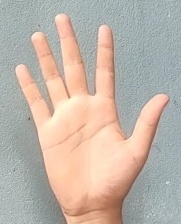
ASL sign: 5